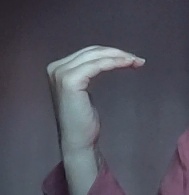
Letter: haa